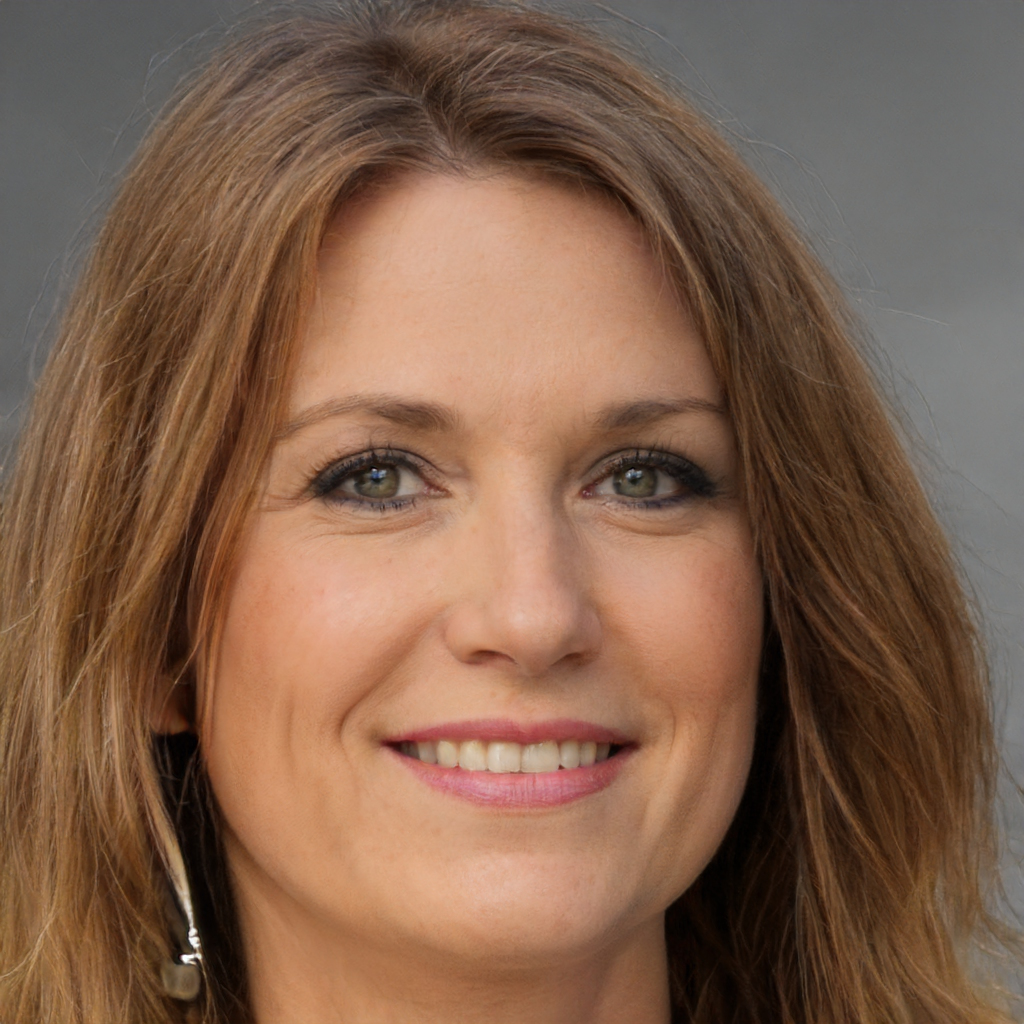
Portrait style: Real Portrait